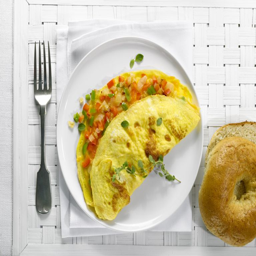
how to make a healthy breakfast for weight loss